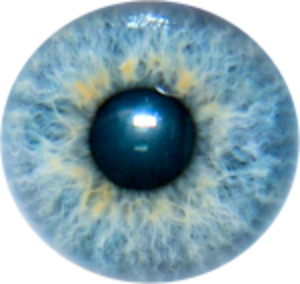
Description: Iris de l'œil Source: Luc Alquier Licence: GFDL Luc Alquier
L'iris est une membrane circulaire et contractile de la face antérieure du globe oculaire. Il constitue la partie colorée visible de l'œil. Il est percé en son centre d'un orifice, la pupille. L'absence d'iris est appelée aniridie.